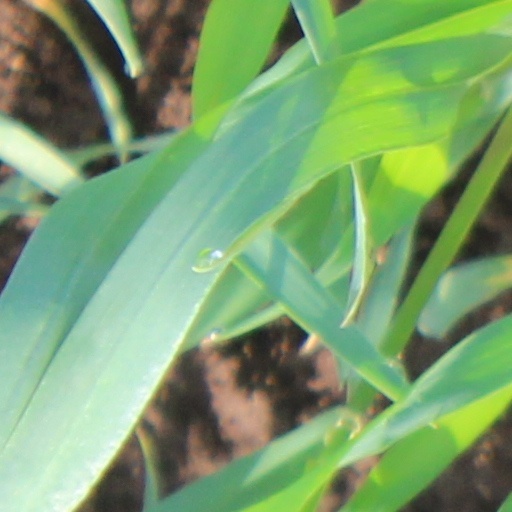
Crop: wheat